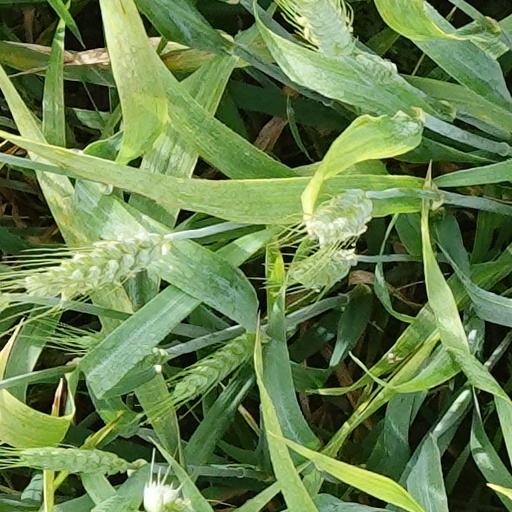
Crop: wheat